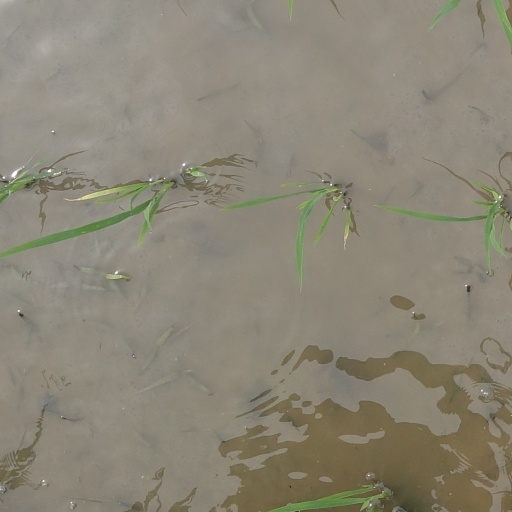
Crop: rice